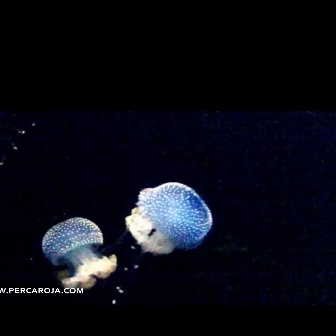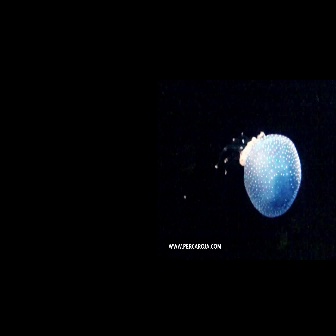
  Please identify the target specified by the bounding box [90,181,213,303] in the first image and locate it in the second image. Return the coordinates in [x_min,y_min,x_max,y_max] format.
Answer: [214,130,301,217]